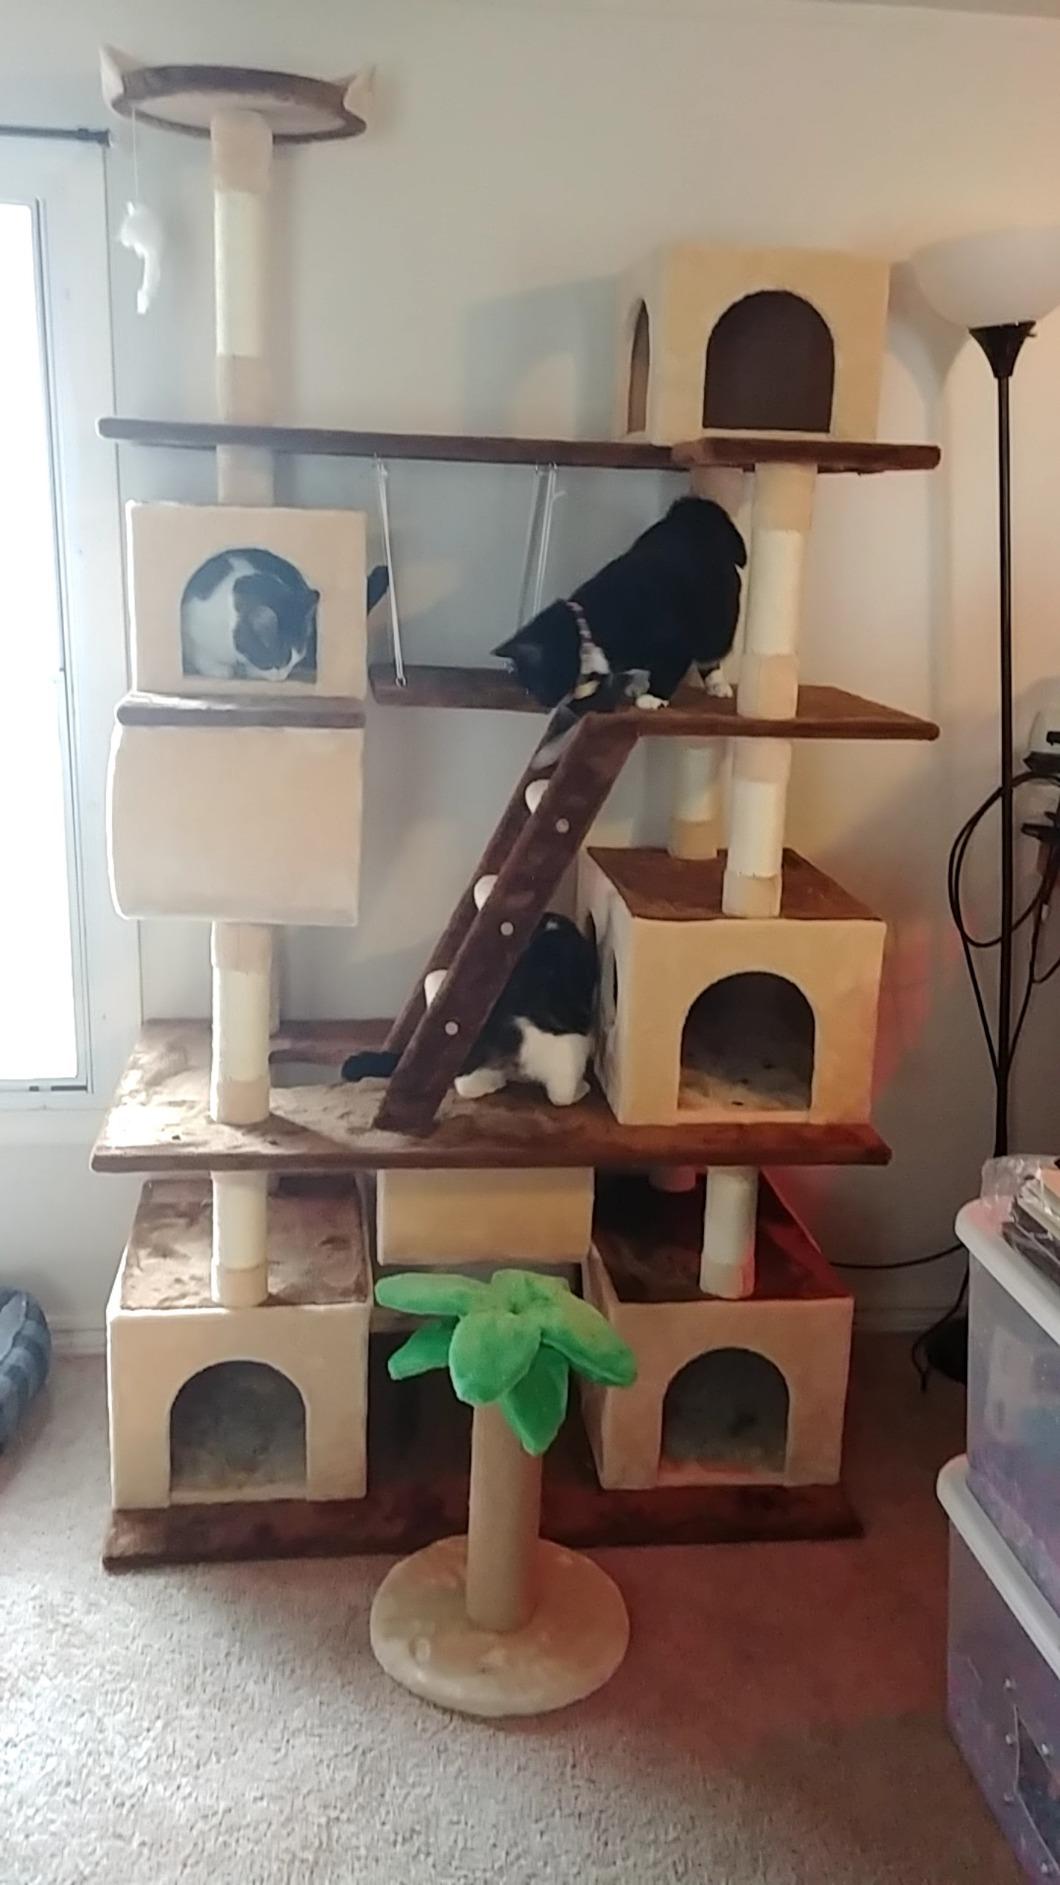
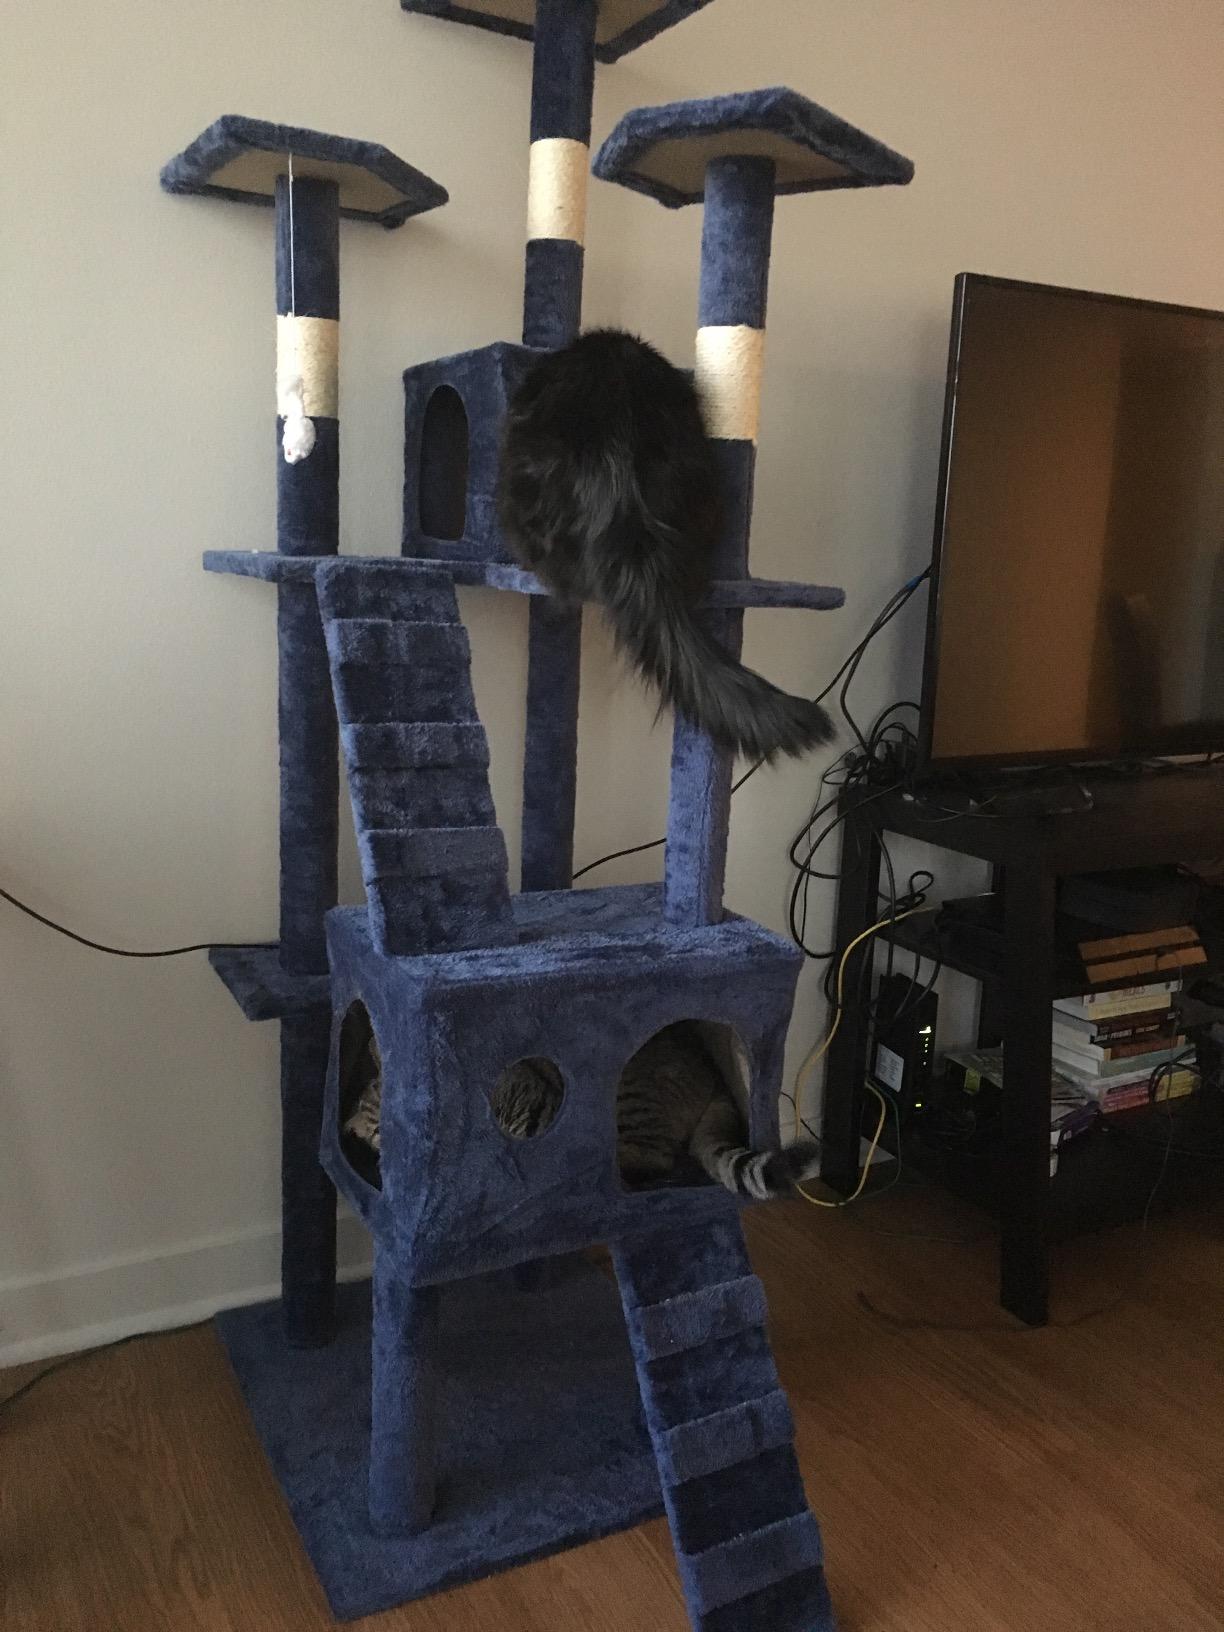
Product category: items_cat tree
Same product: no